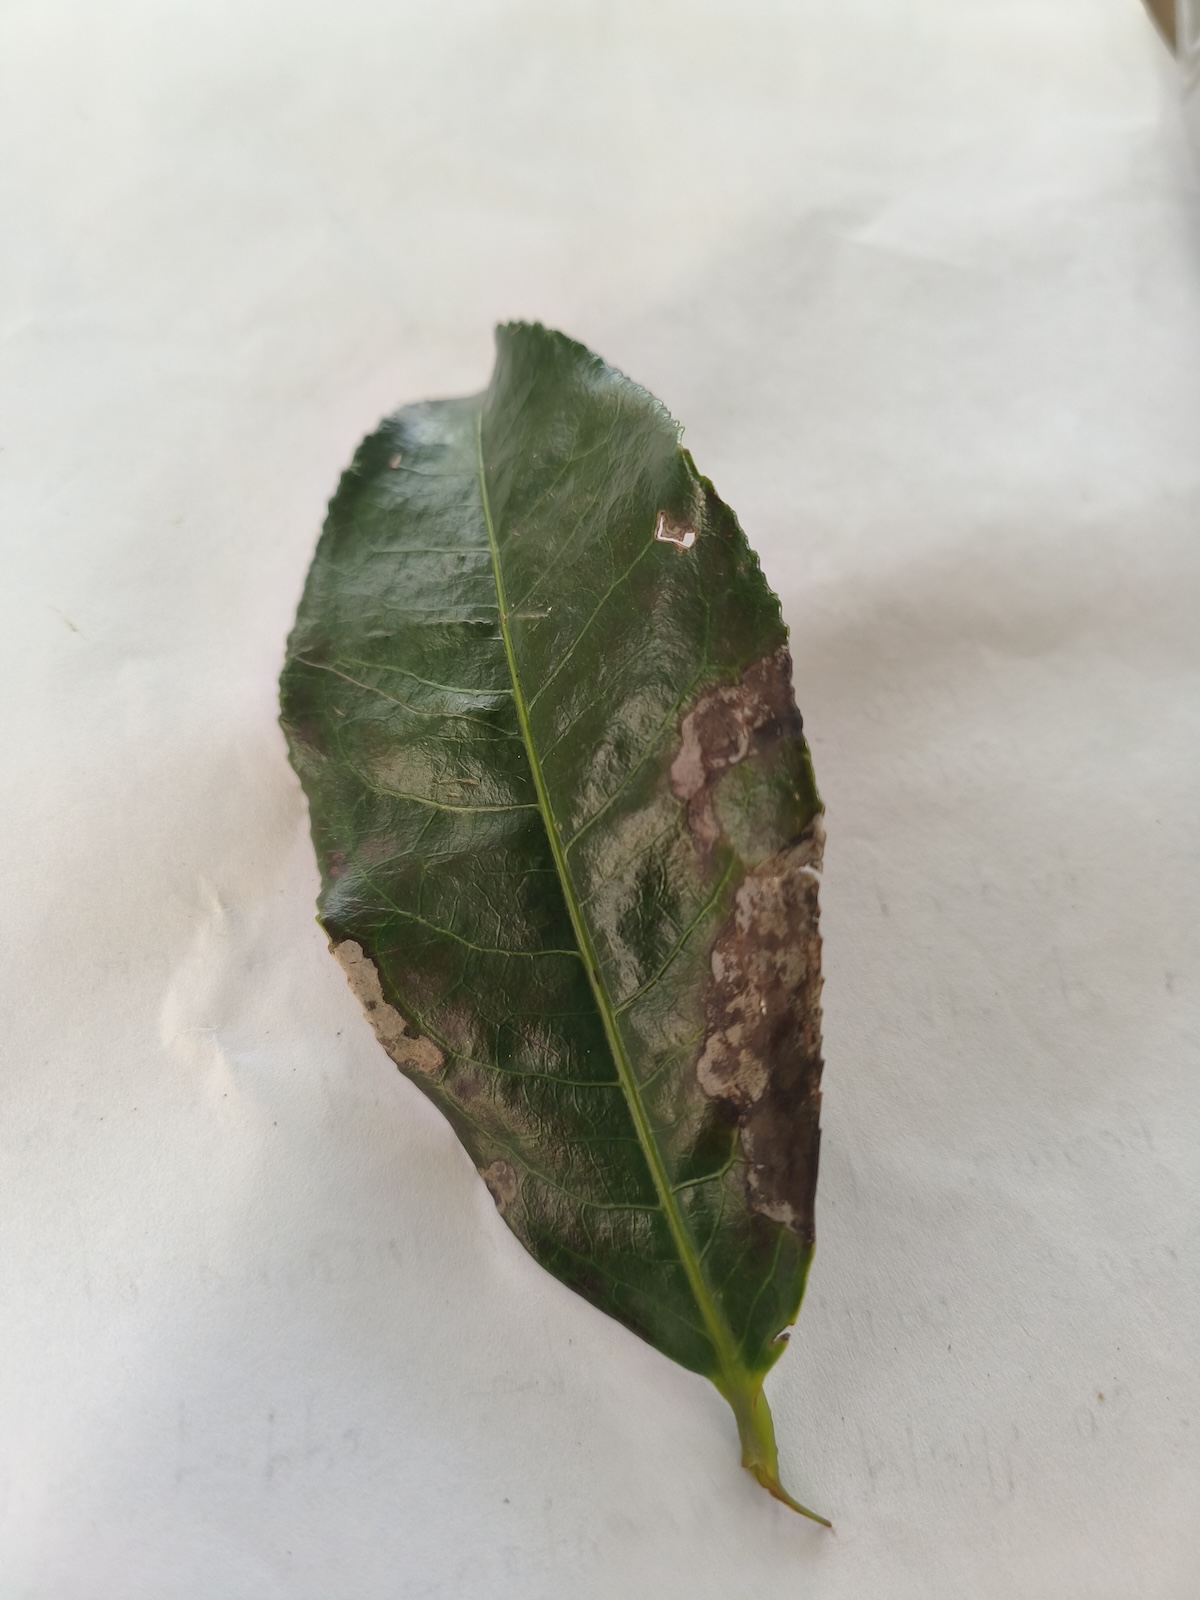
Label: Gray Blight